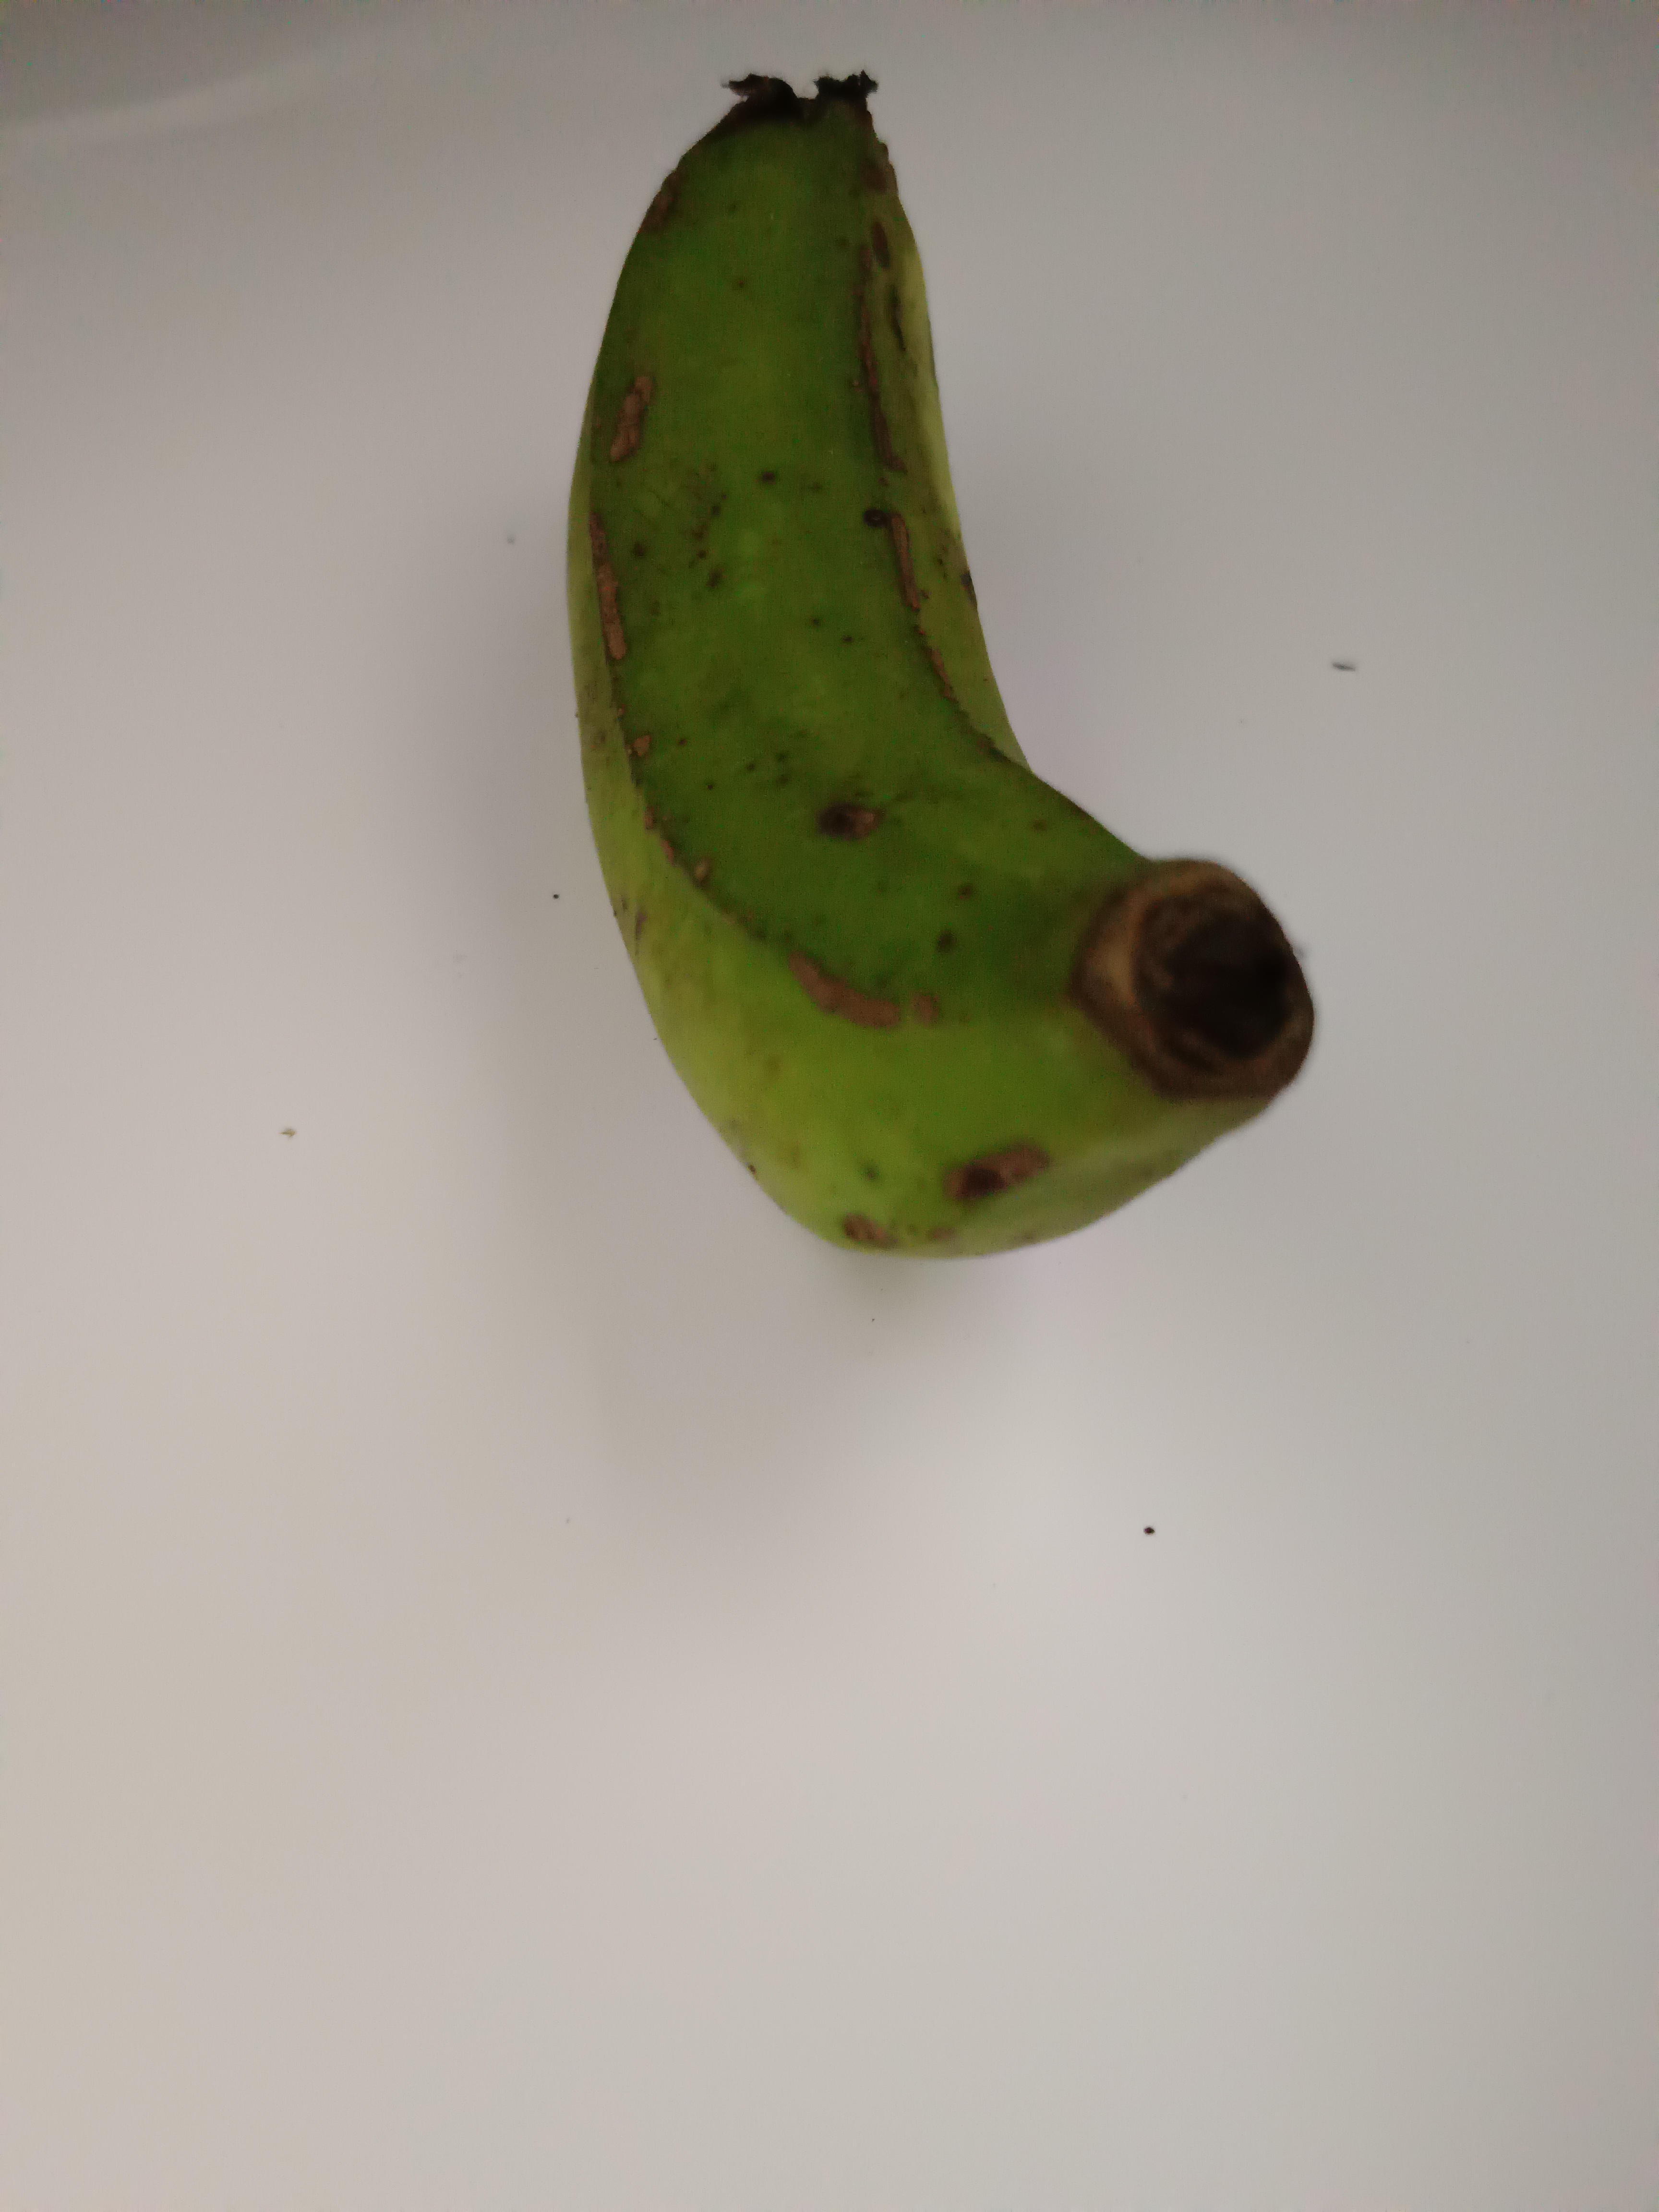
Banana variety: Shobri